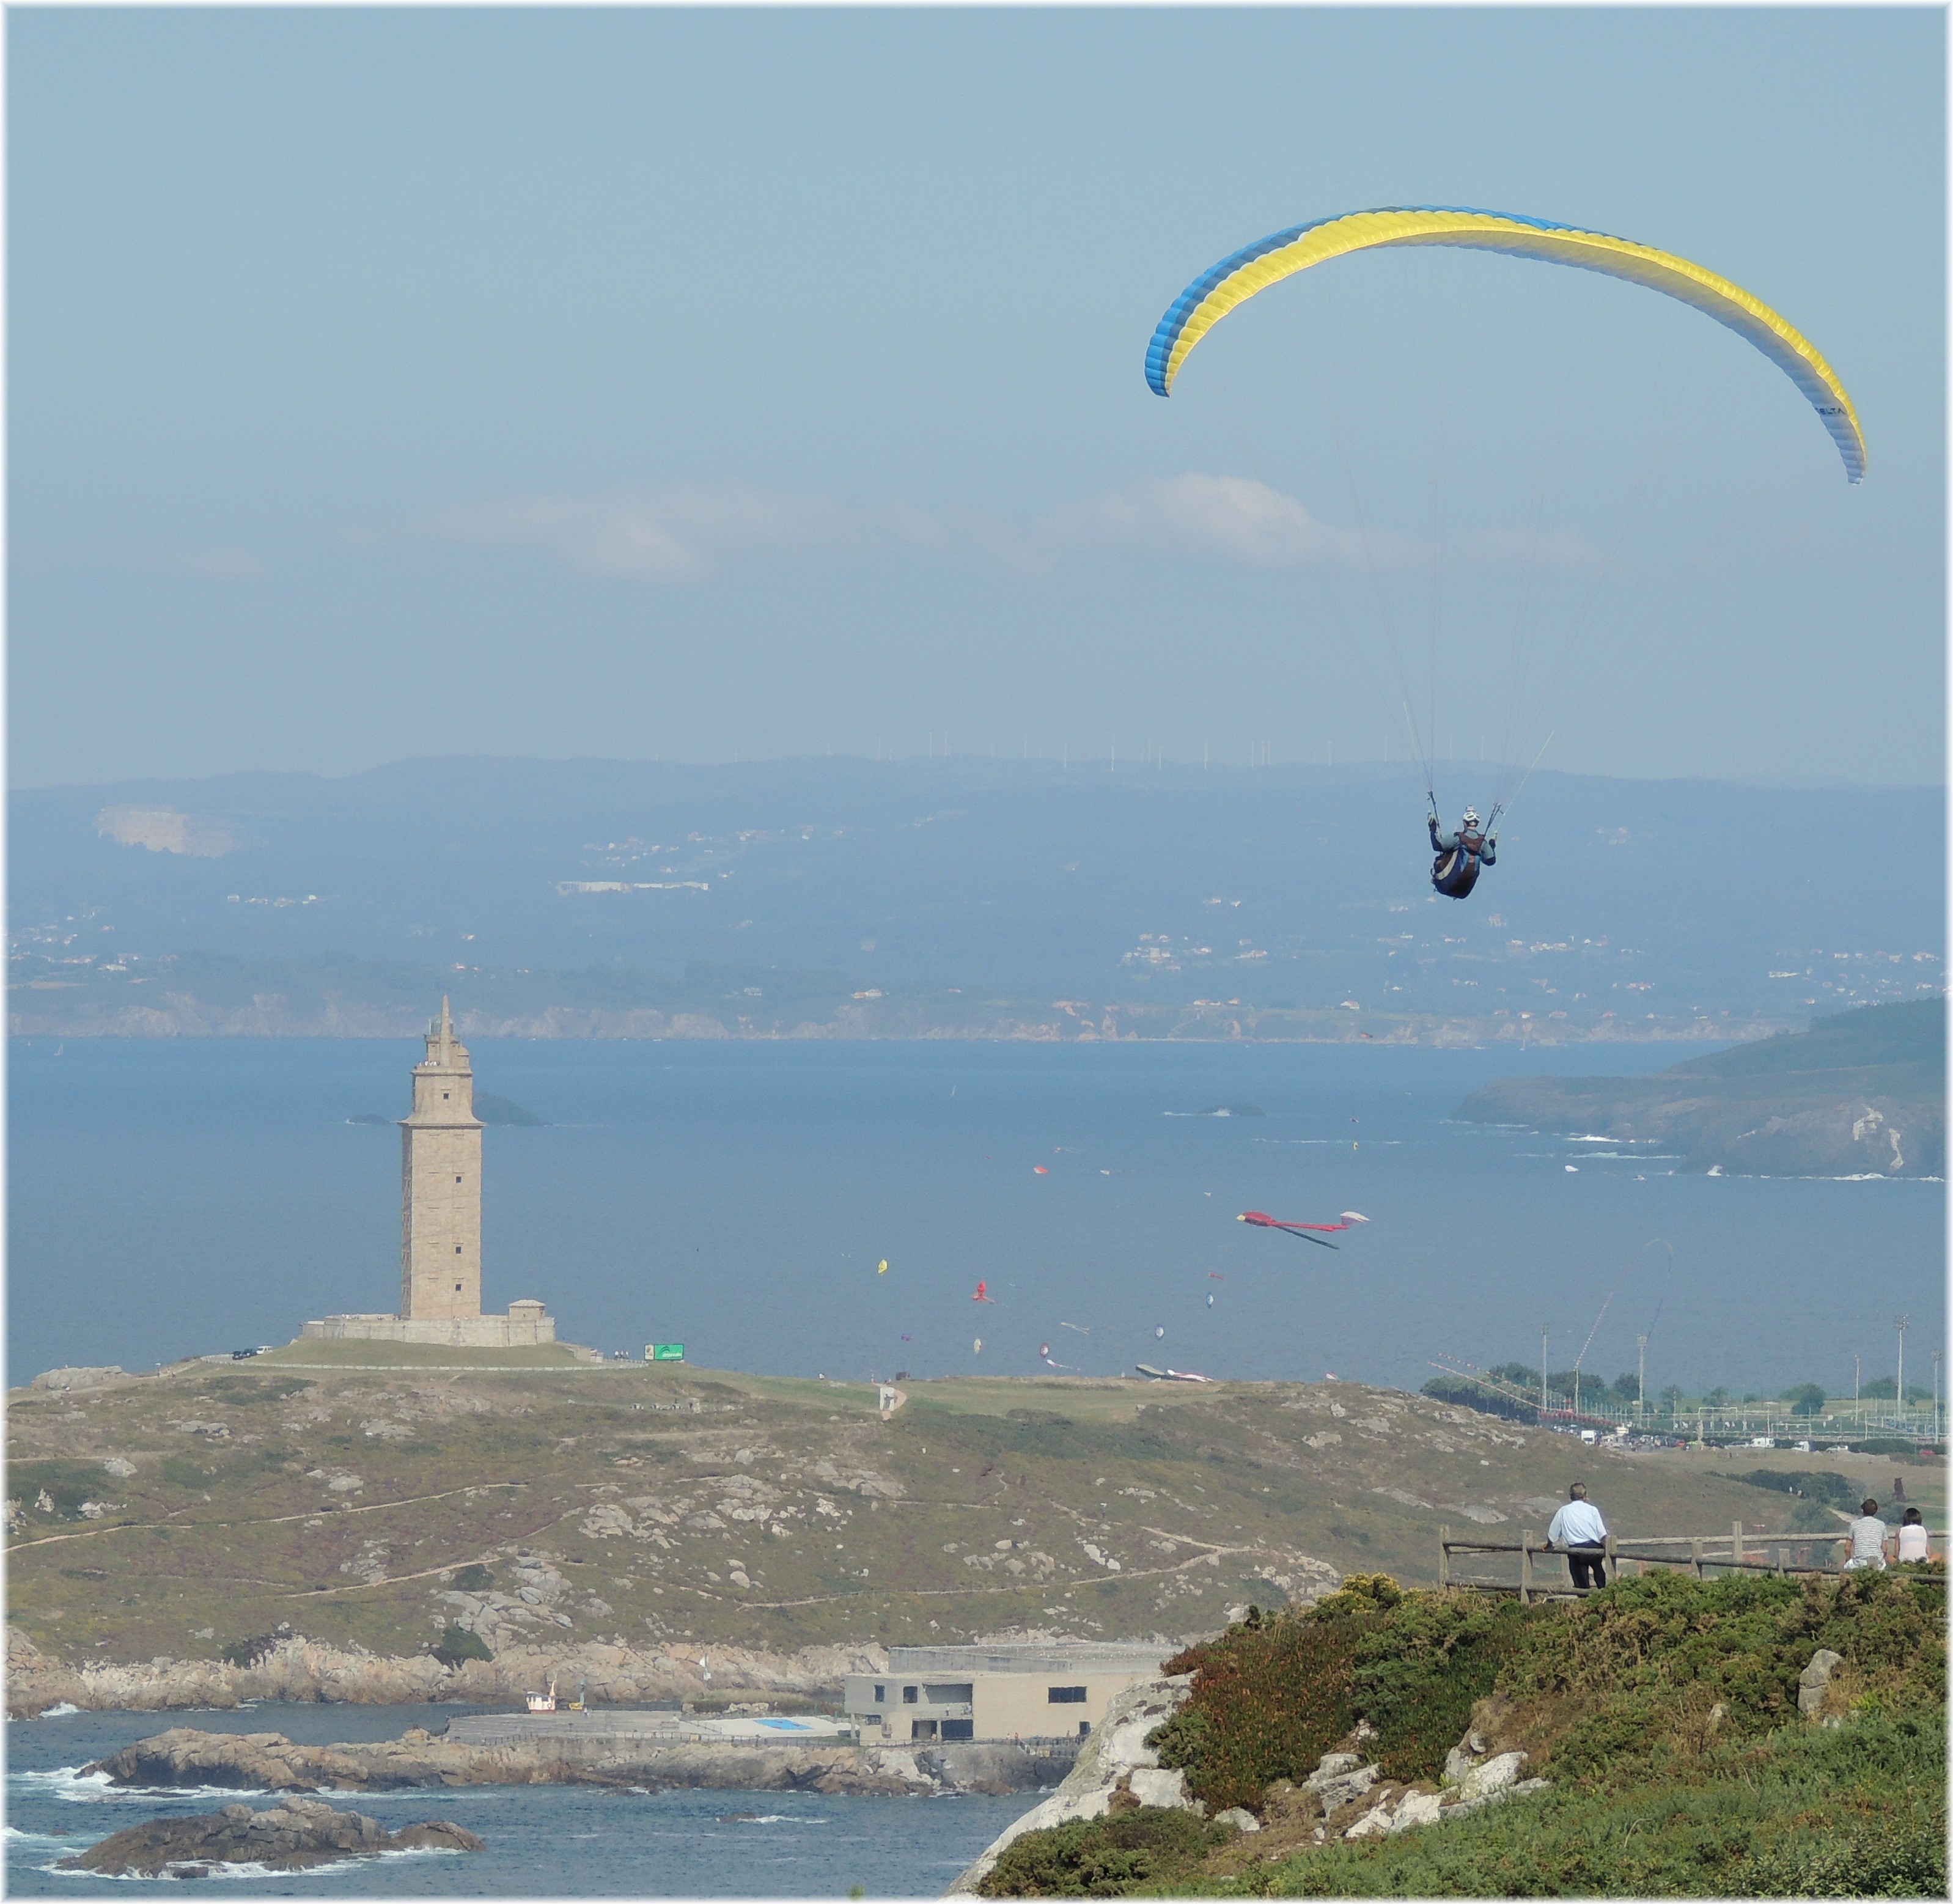
wind, extreme sport, toy, paragliding, sports, air sports, atmosphere of earth, windsports